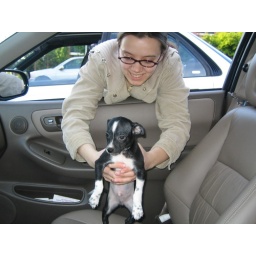
mr cow in the car